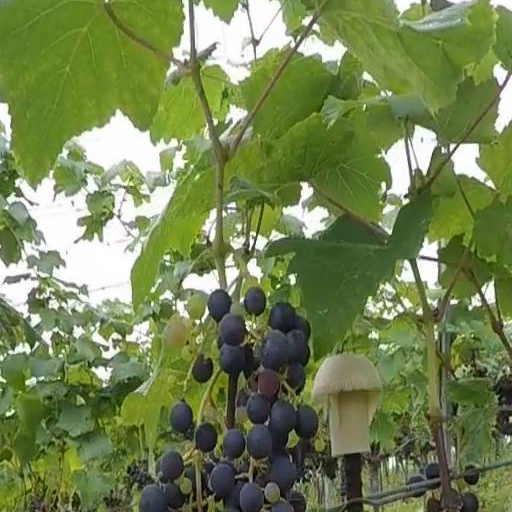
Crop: grape